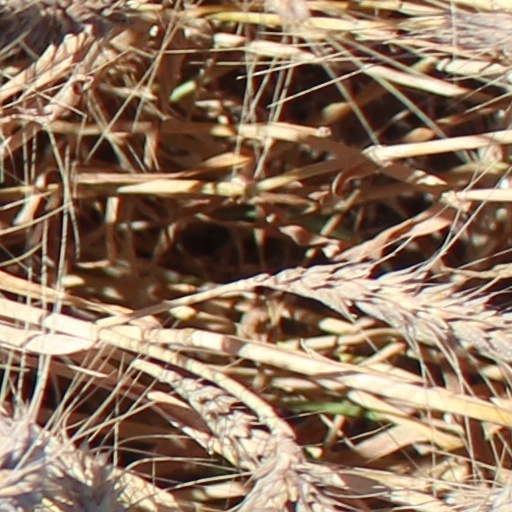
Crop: wheat